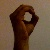
The image shows a hand gesture representing the letter 'O' in Indian Sign Language.